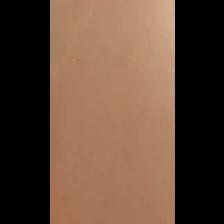
Label: NonHuman